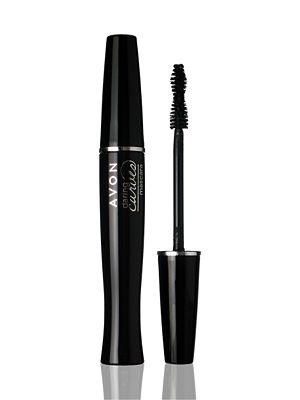
Le mascara est un produit cosmétique permettant de surligner les yeux en colorant les cils et leur donnant plus de longueur ou d'épaisseur apparente.